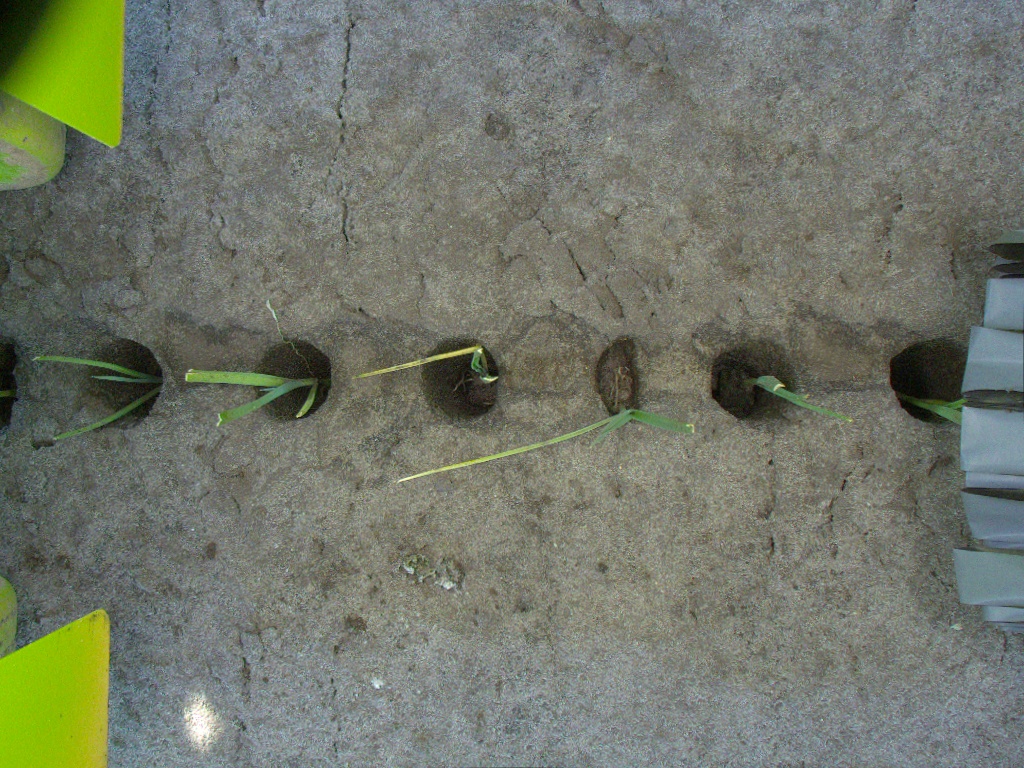
Crop: leek
Objects: stem_leek, stem_leek, stem_leek, stem_leek, stem_leek, stem_leek, stem_leek, leek, leek, leek, leek, leek, leek